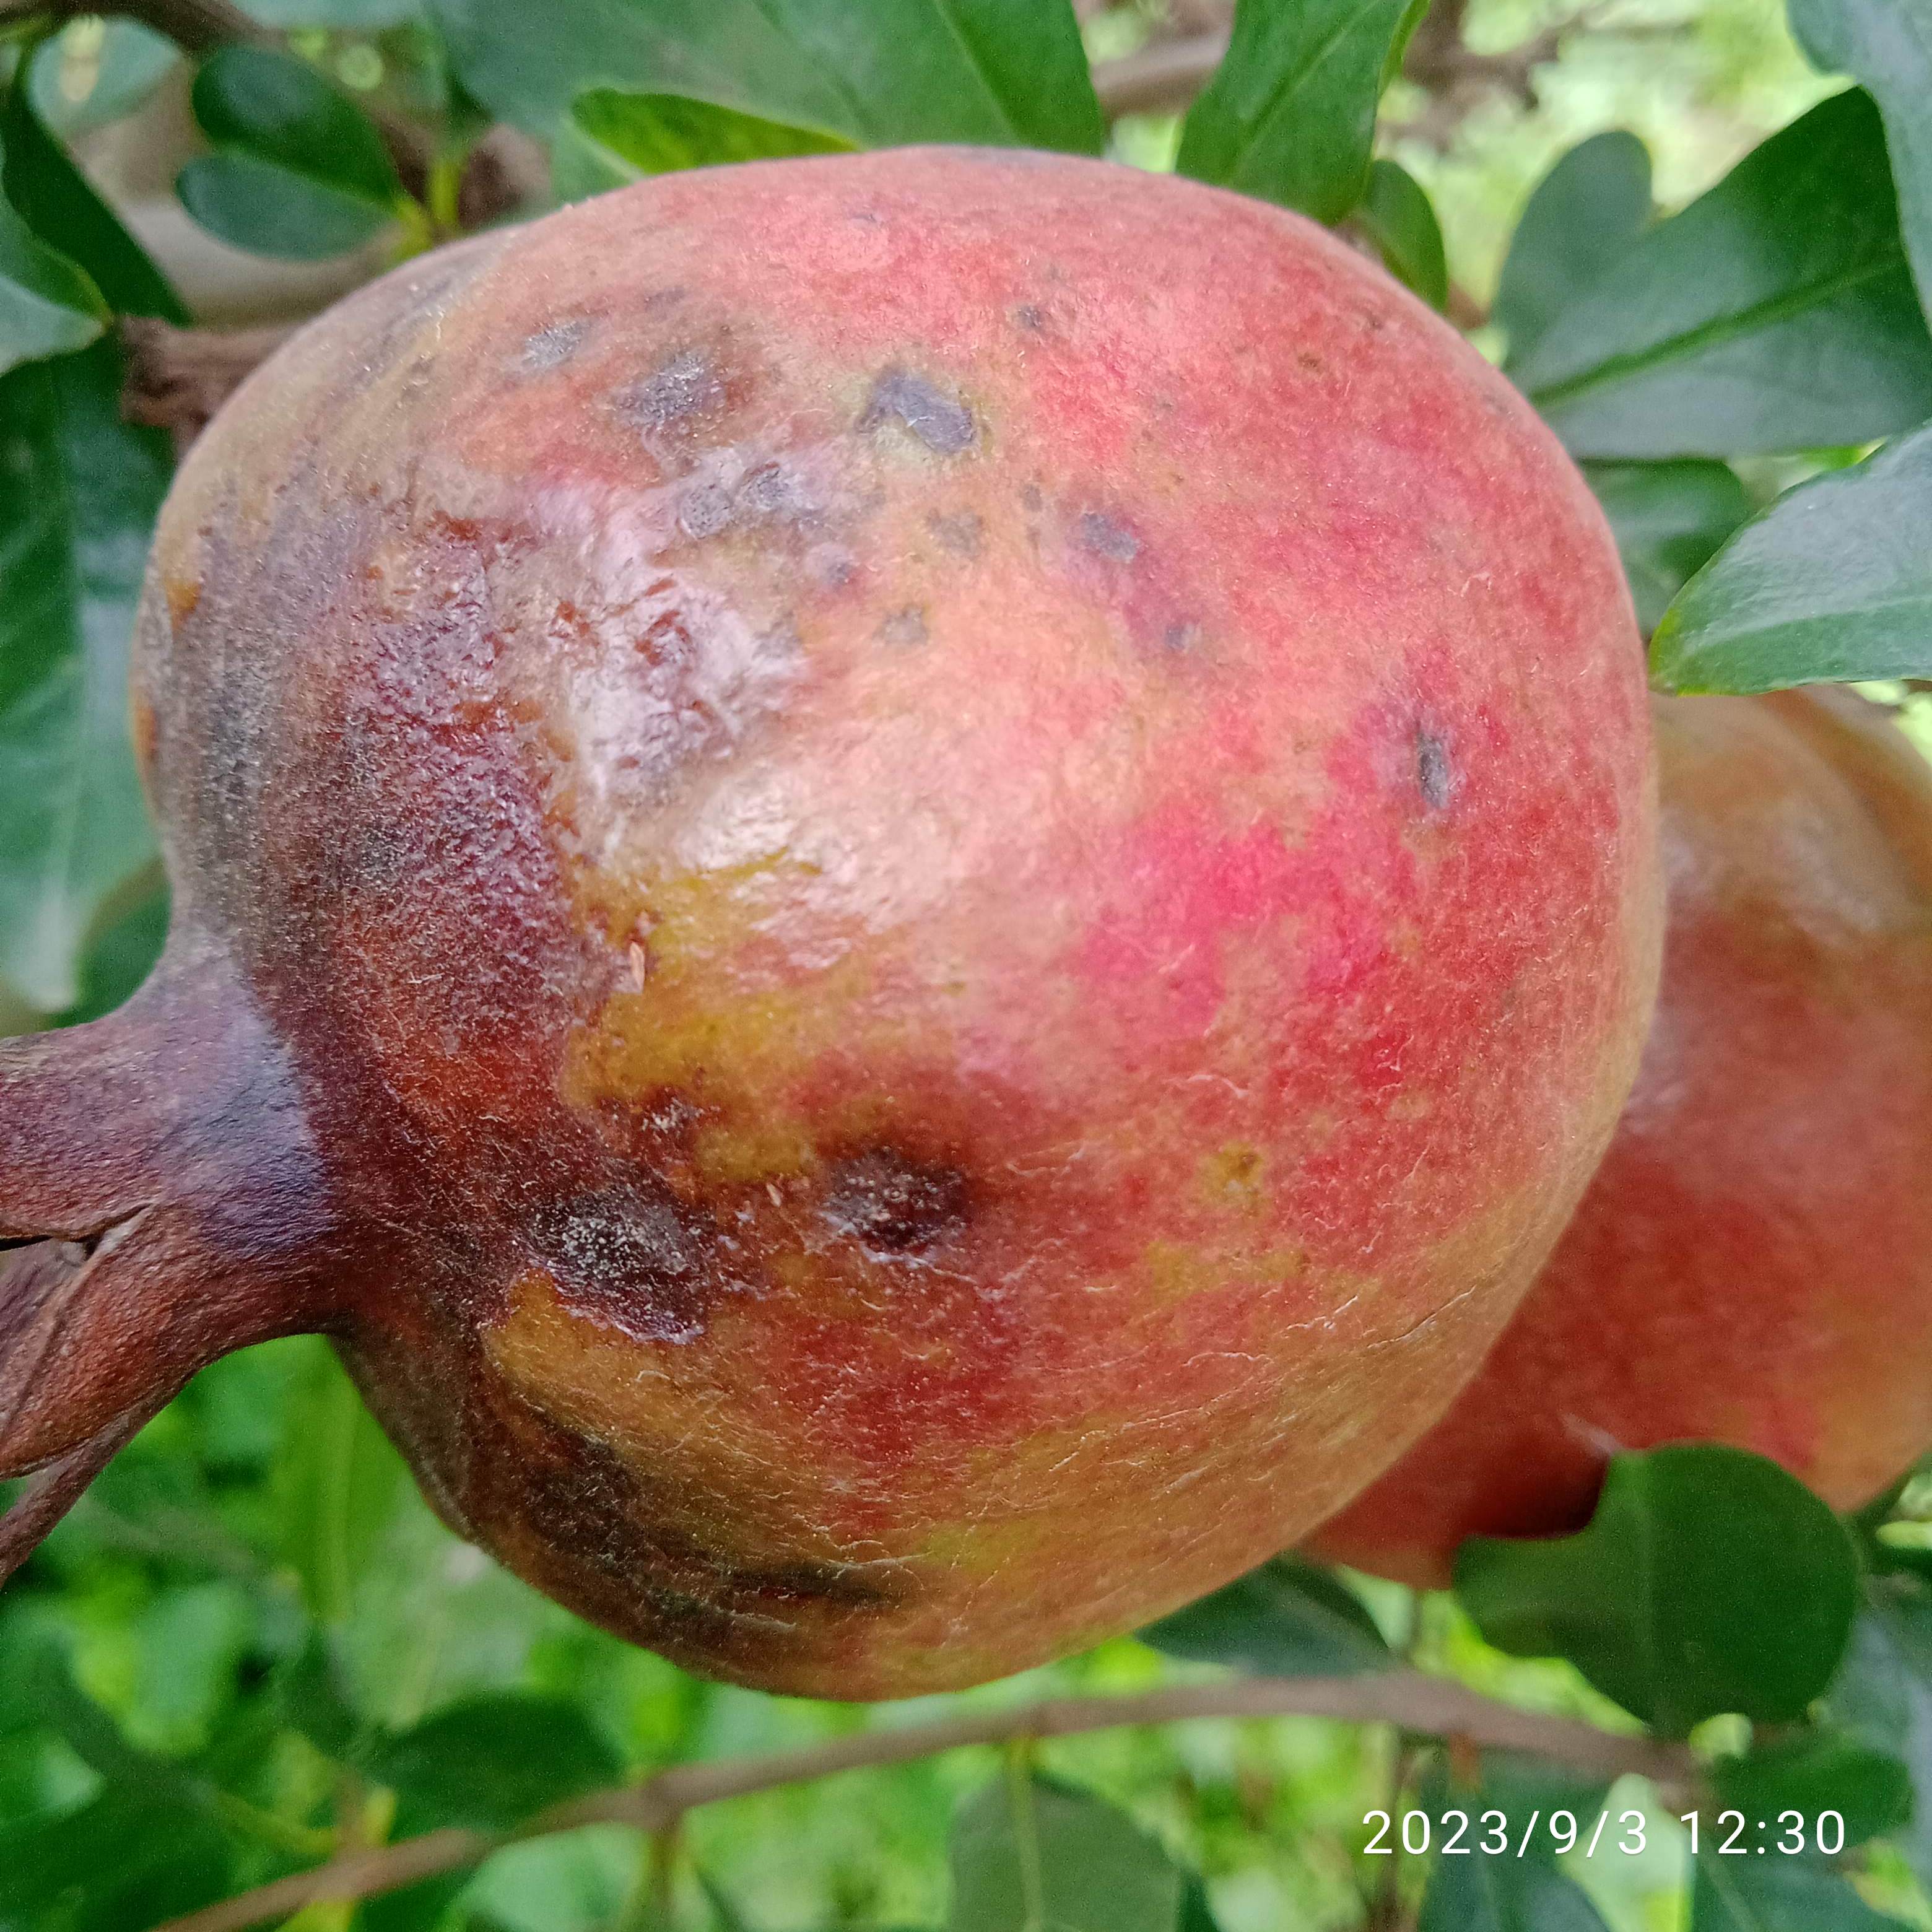
Label: Anthracnose